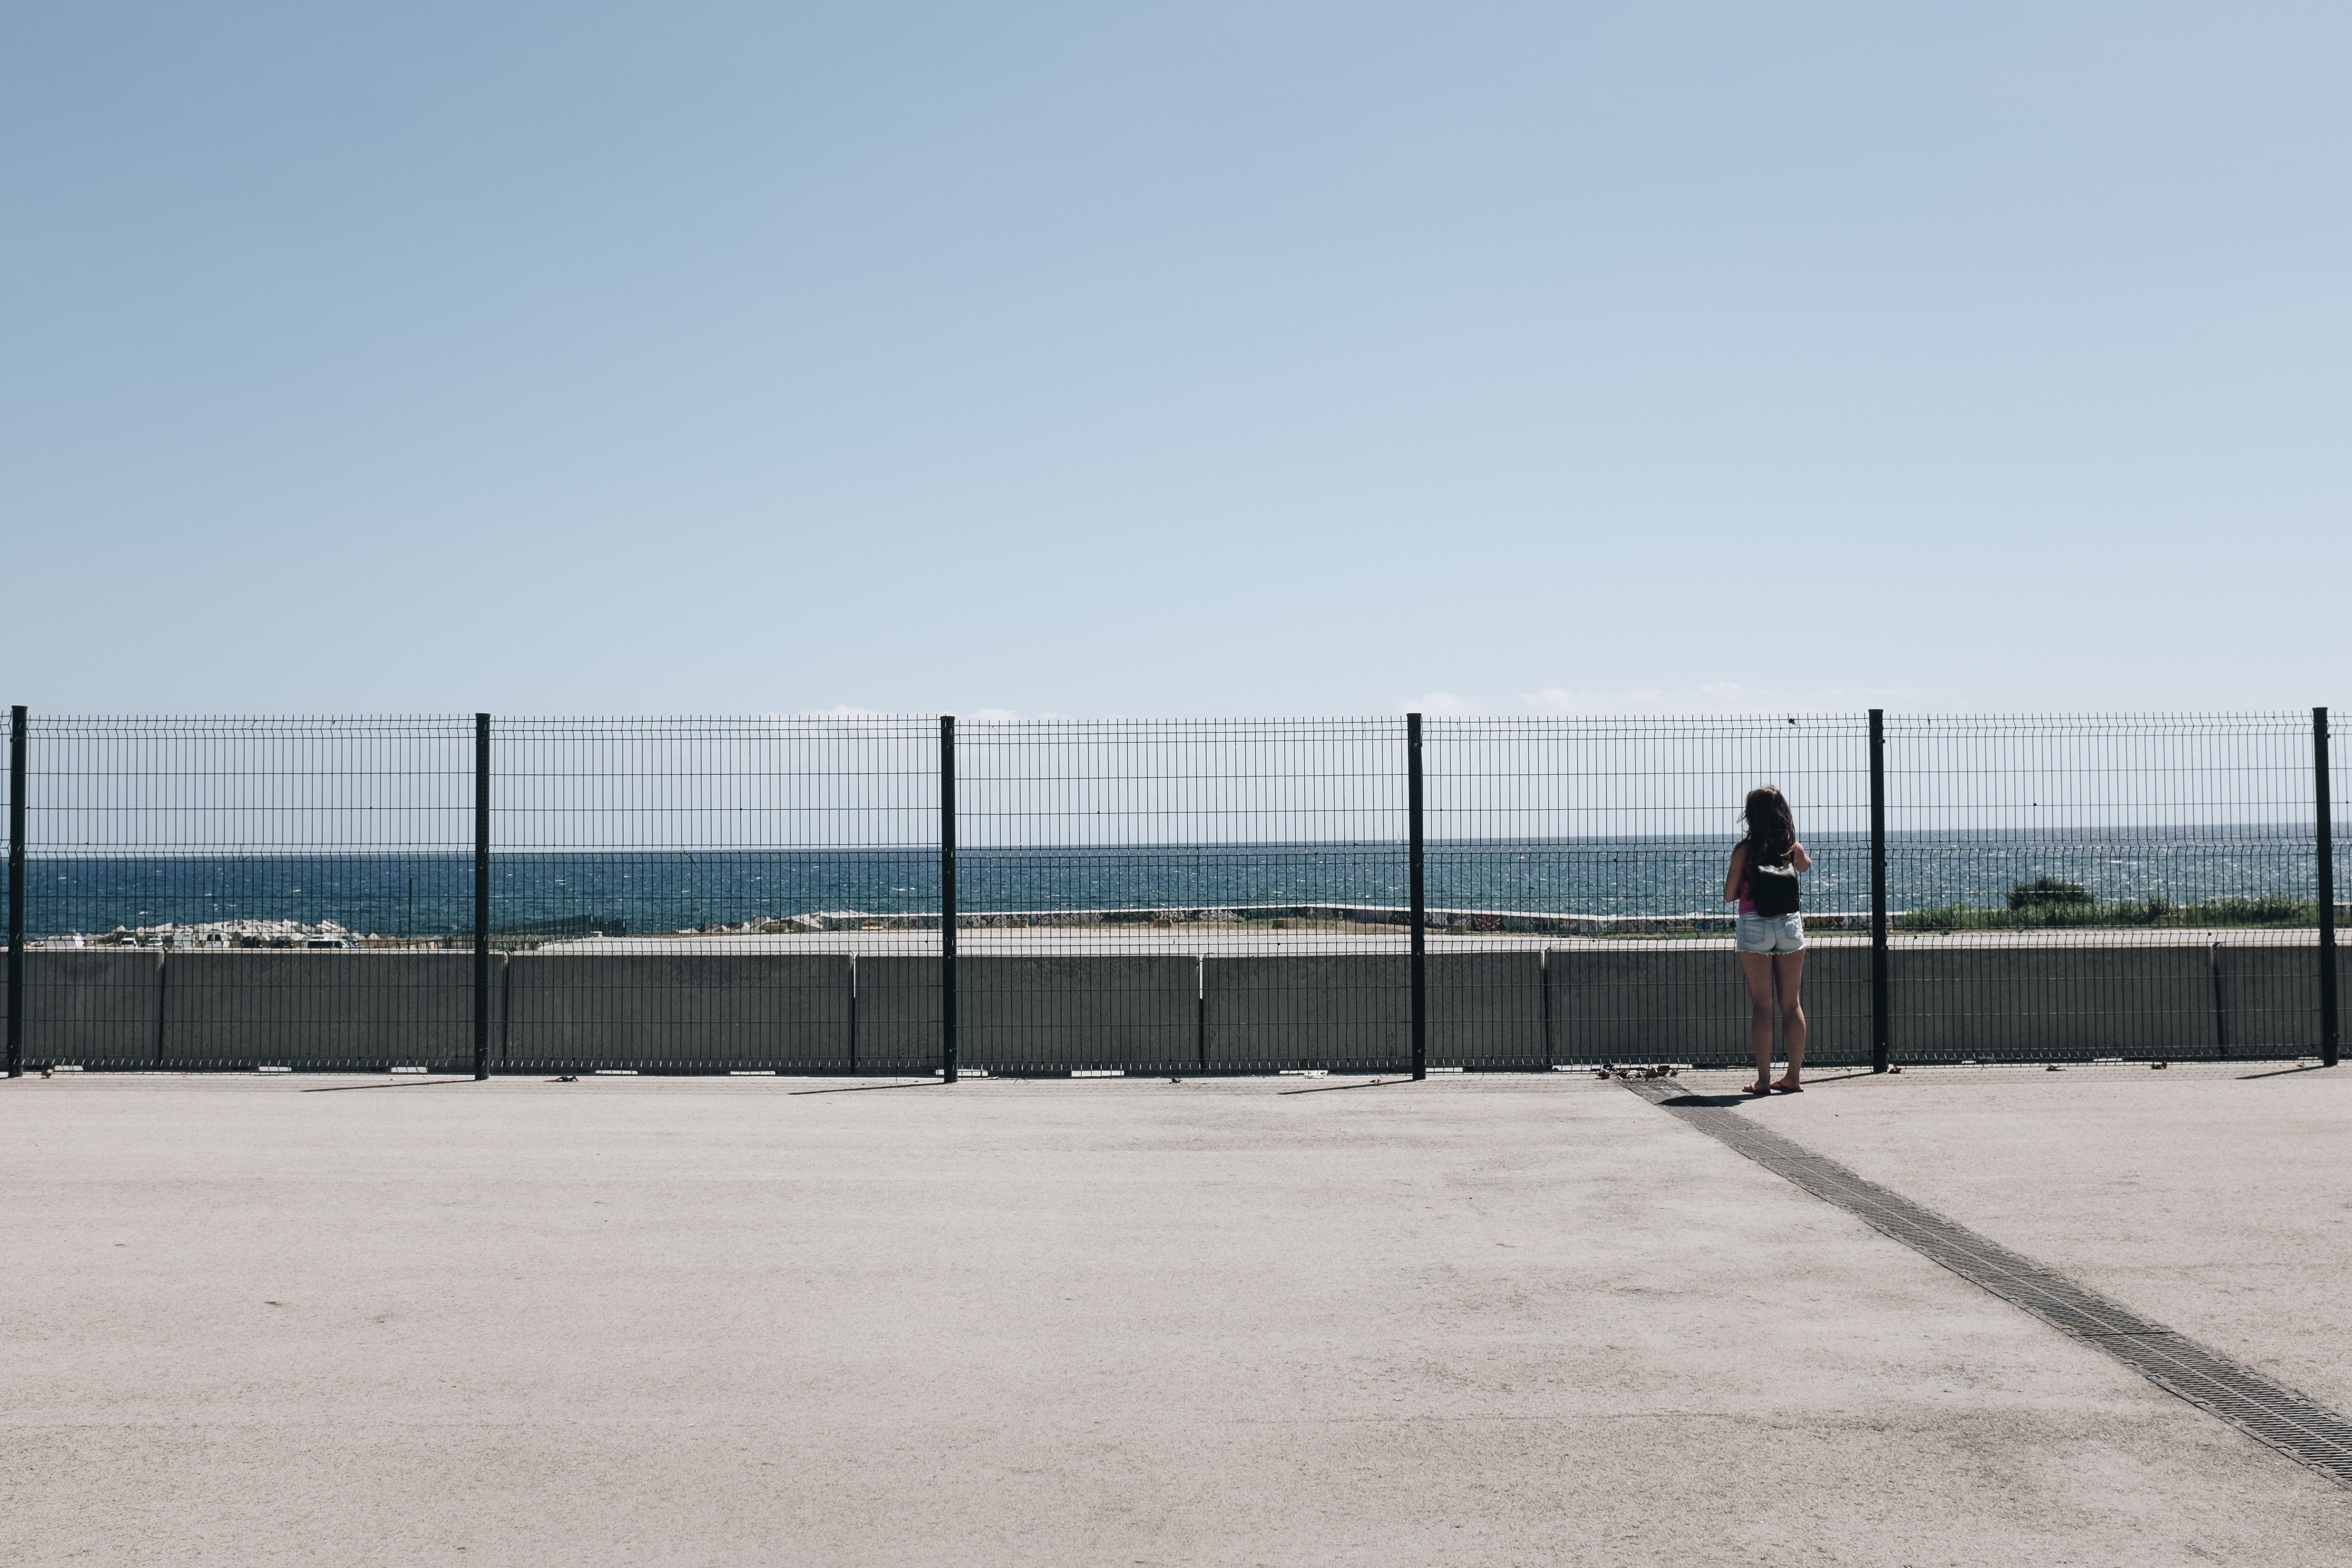
fence, line, architecture, tree, sport venue, metal, asphalt, city